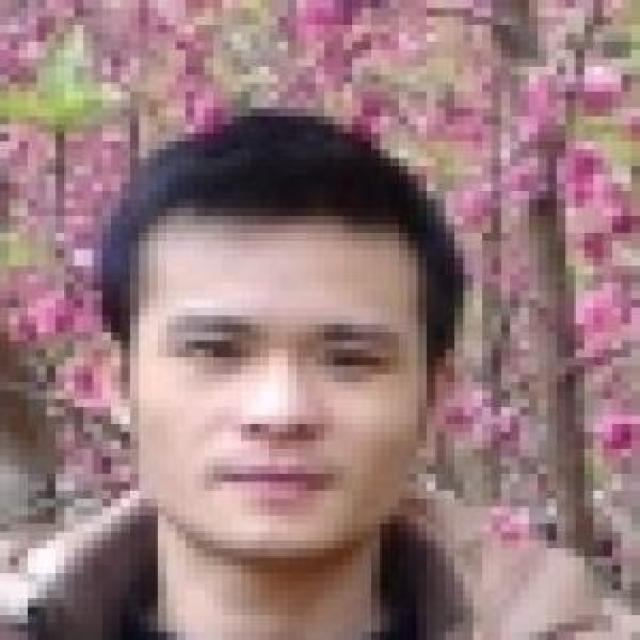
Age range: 21-44